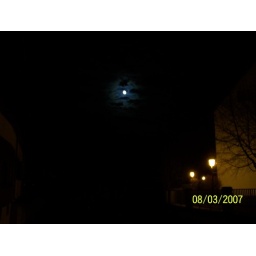
@night 1:30am ...view from the bridge over river brenz